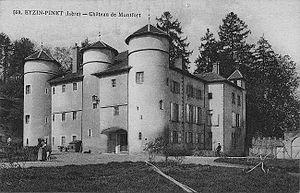
Chateau de Montfort - Eyzin-Pinet, Isère, Rhône-Alpes, France.
Eyzin-Pinet est une commune française appartenant au canton de Vienne-2, située dans le département de l'Isère en région Auvergne-Rhône-Alpes.